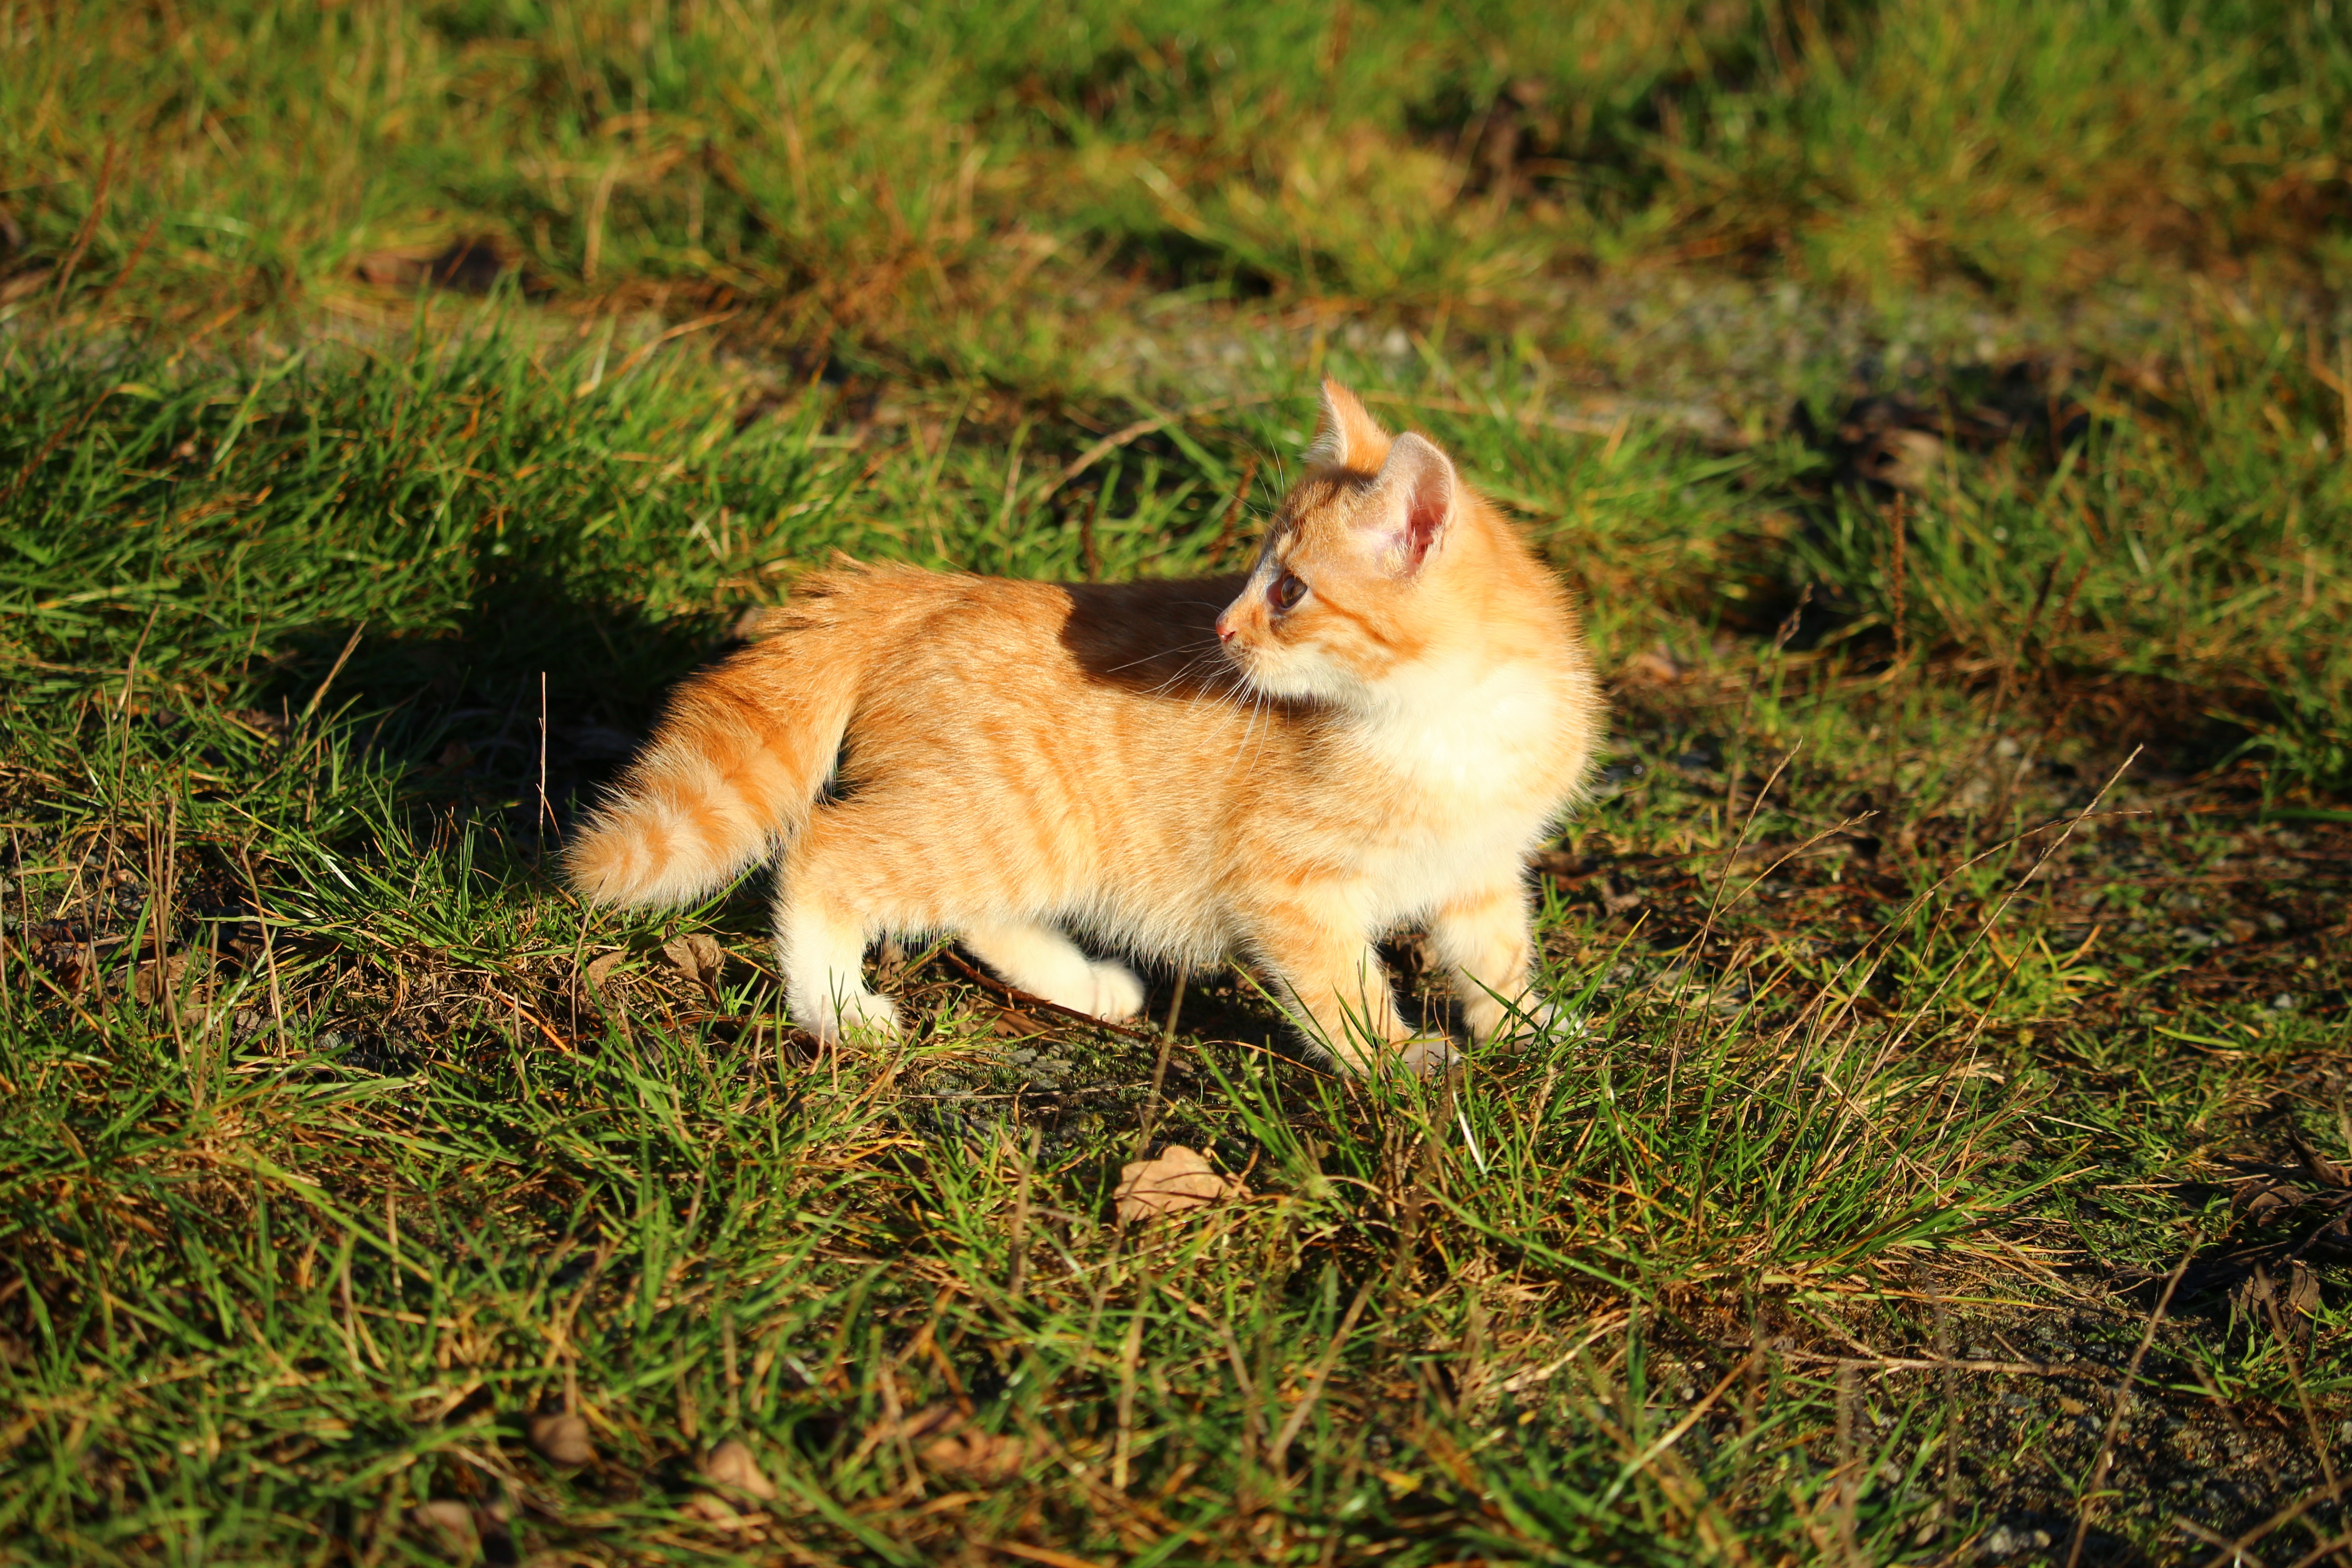
grass, kitten, cat, mammal, fauna, playful, vertebrate, mackerel, young cat, red cat, cat baby, young cats, wild cat, dog like mammal, small to medium sized cats, cat like mammal